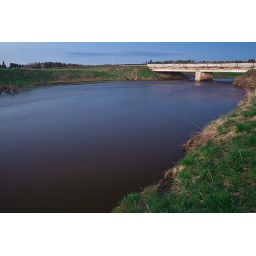
bridge over the Usolka river